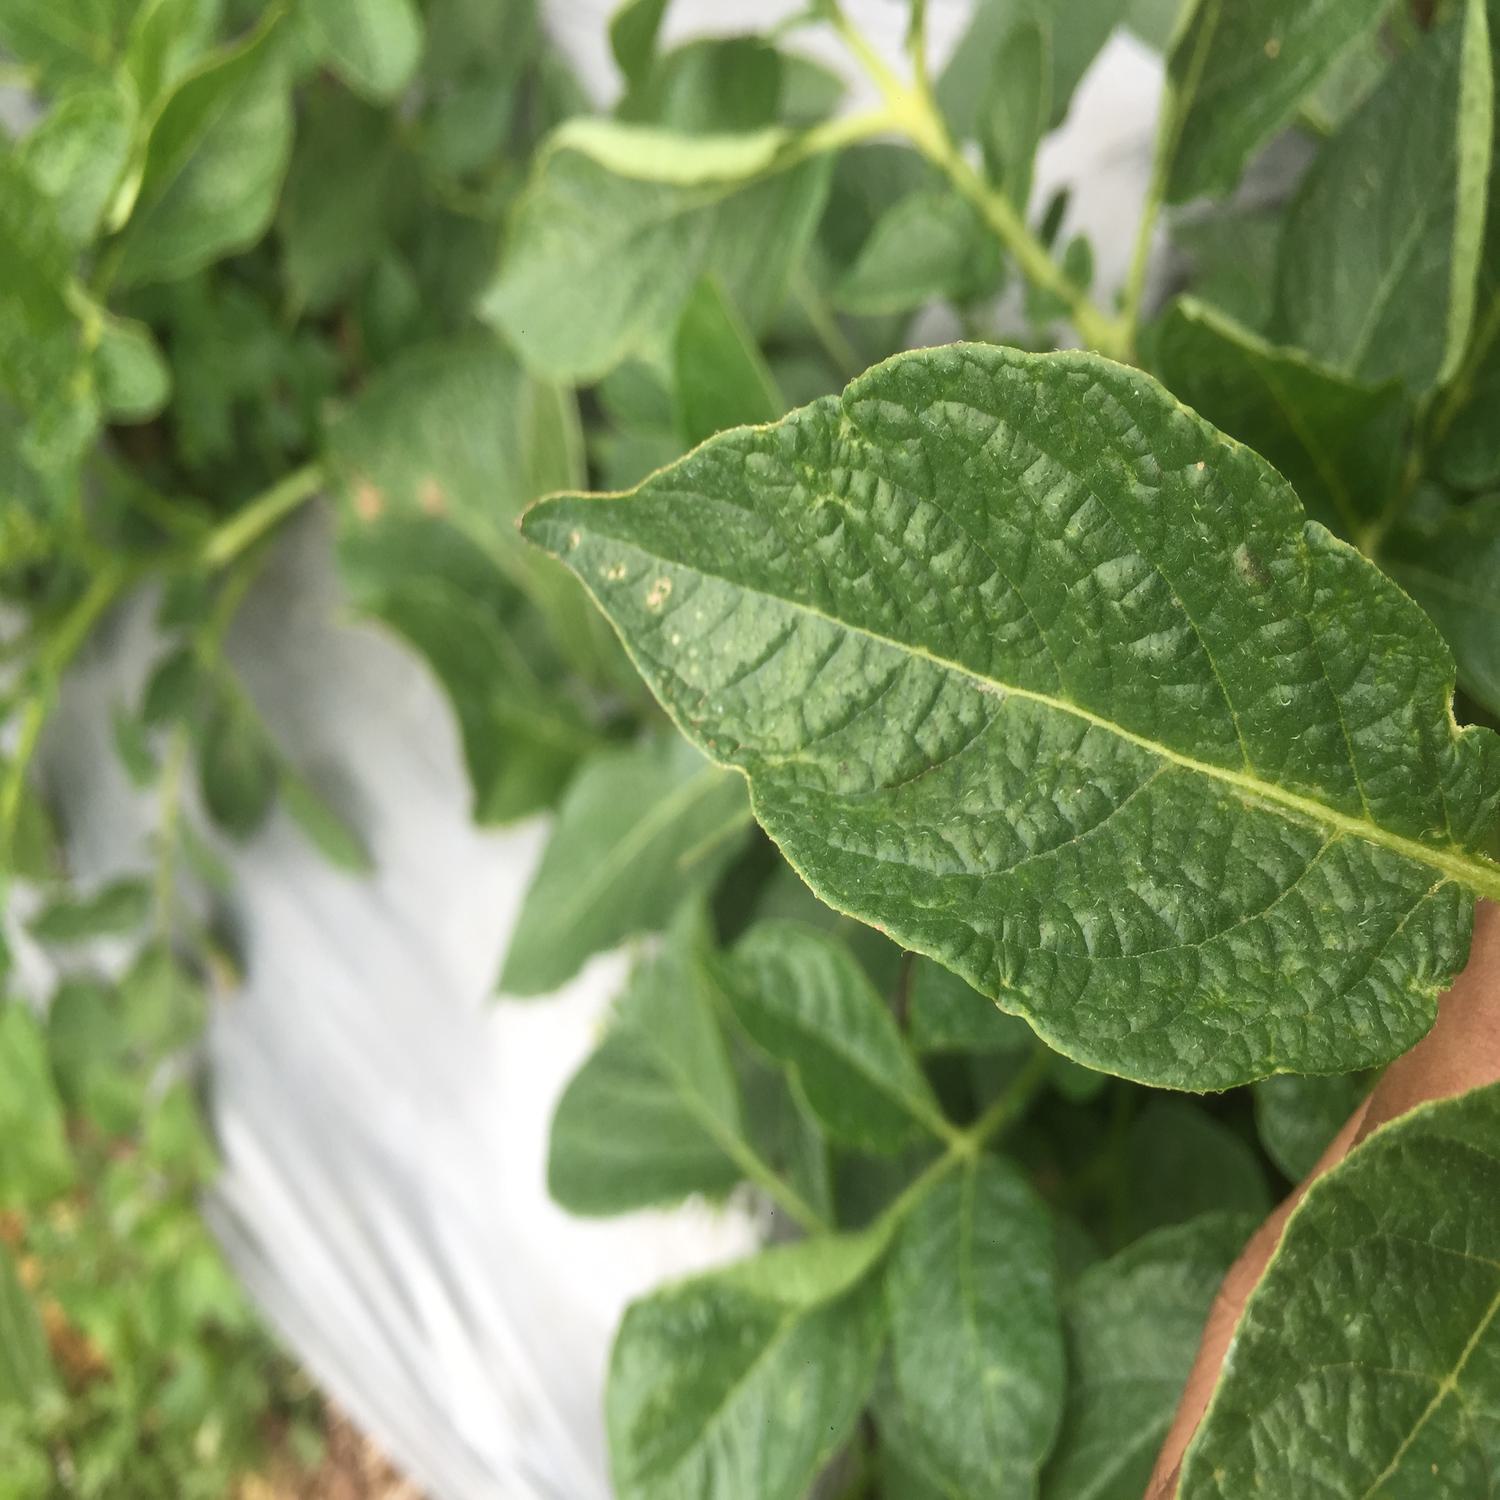
Etiqueta: Virus